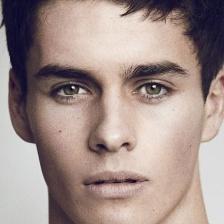
Label: faces